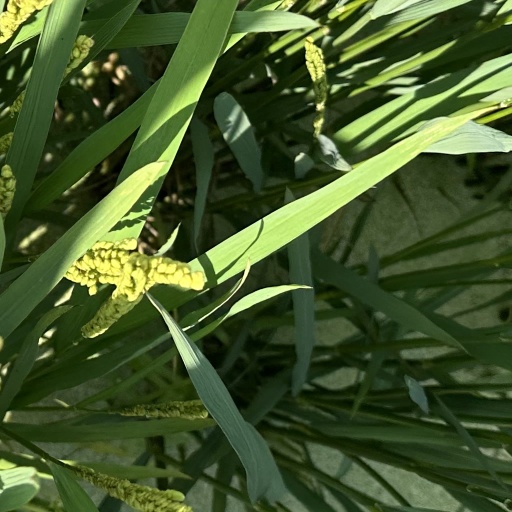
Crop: rice